Kaïd Ahmed

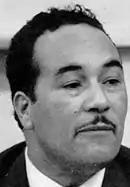

Kaïd Ahmed (Commandant Sliman) (March 17, 1921 – March 5, 1978) was an Algerian nationalist and politician.